Lucie Zelenková

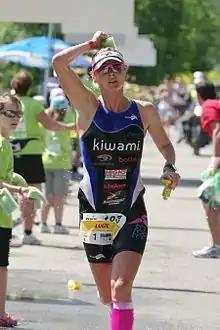
Lucie Zelenková-Reed competing in 2012 at Ironman 70.3 Austria

Zelenková competed at the second Olympic triathlon at the 2004 Summer Olympics. She did not finish the competition. She won Ironman 70.3 South Africa and Ironman South Africa in 2009.